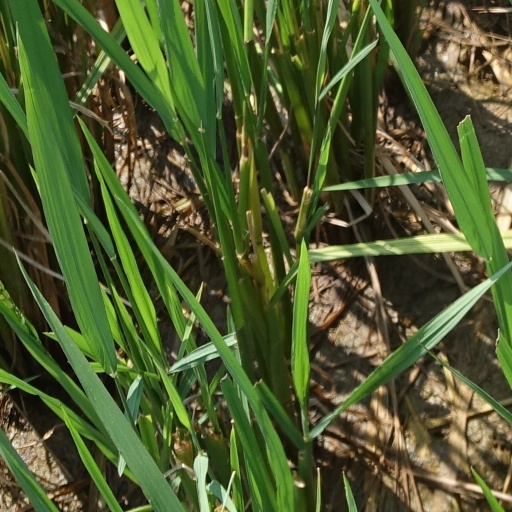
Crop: rice